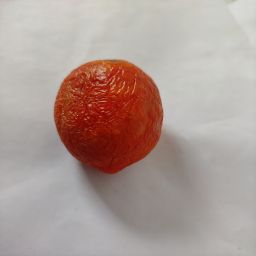
Crop: Tomato
Quality: Old